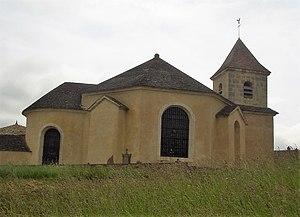
église saint antoine
Émiland Marie Gauthey, né à Chalon-sur-Saône le 3 décembre 1732 et mort à Paris le 14 juillet 1806, est un ingénieur civil et architecte français du XVIIIᵉ siècle. Ingénieur des États de Bourgogne, il est le concepteur de très nombreuses réalisations dans sa région comme le canal du Centre entre Digoin et Chalon-sur-Saône, des ponts comme ceux de Navilly et de Gueugnon, ou encore d'édifices comme l'église Saint-Pierre-et-Saint-Paul de Givry ou le théâtre de Chalon-sur-Saône.
Barizey est une commune française située dans le département de Saône-et-Loire en région Bourgogne-Franche-Comté.